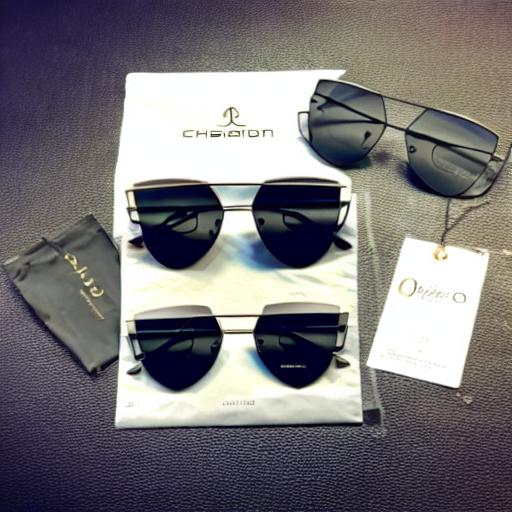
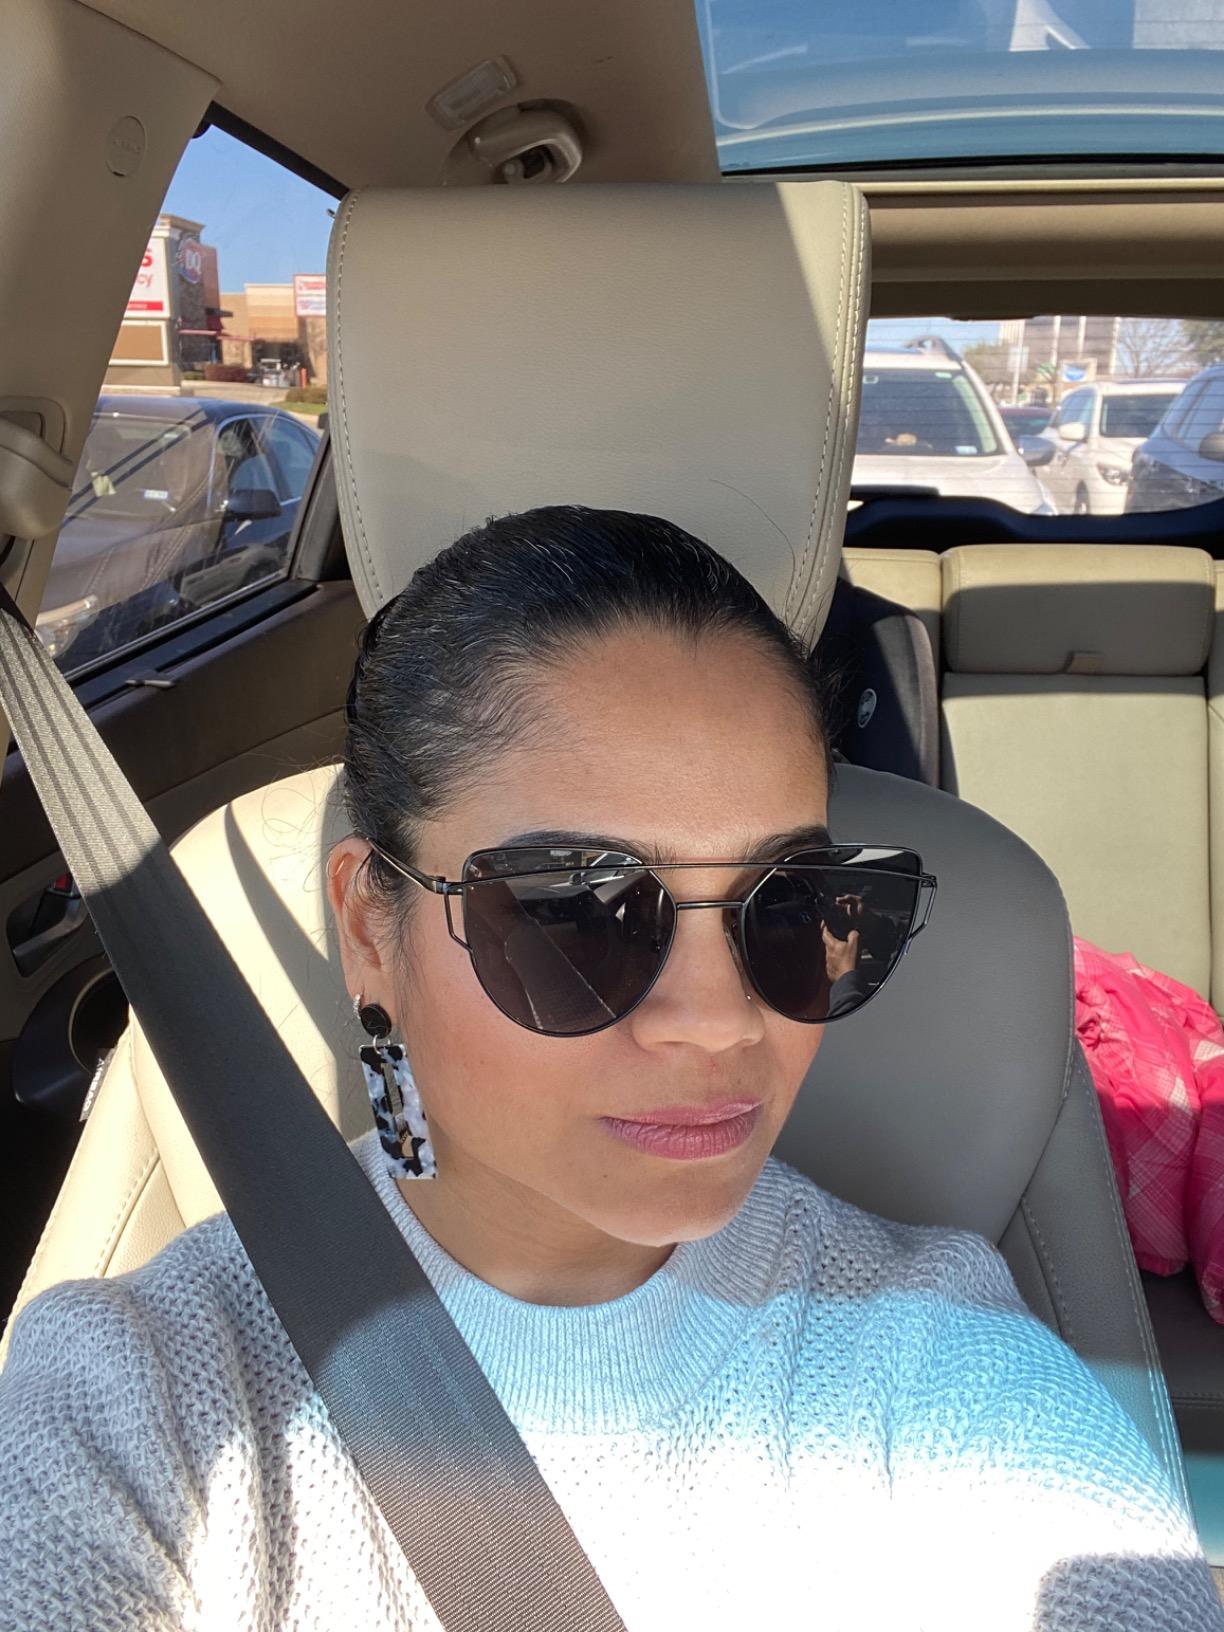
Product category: accessories_sunglasses
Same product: no